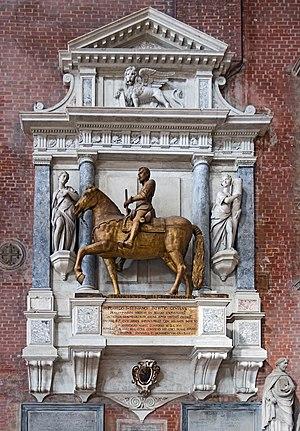
La basilique des Saints Jean et Paul est l'un des édifices médiévaux religieux les plus imposants de Venise. Il fait figure de Panthéon de la Sérénissime en raison du grand nombre de doges et d’autres personnages importants qui y furent enterrés à partir du XIIIᵉ siècle. L’église est située sur le campo du même nom dans le sestiere de Castello.